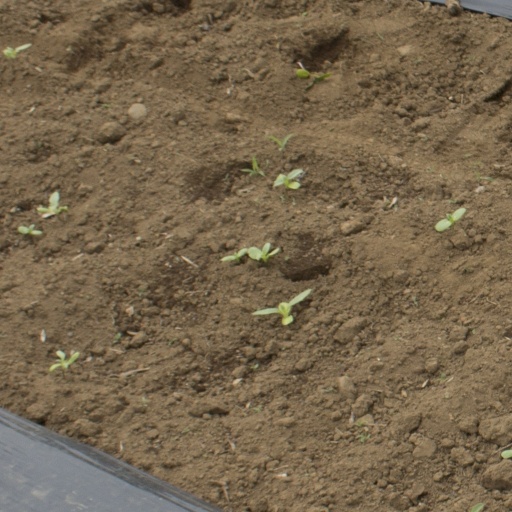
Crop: Jerusalem artichoke